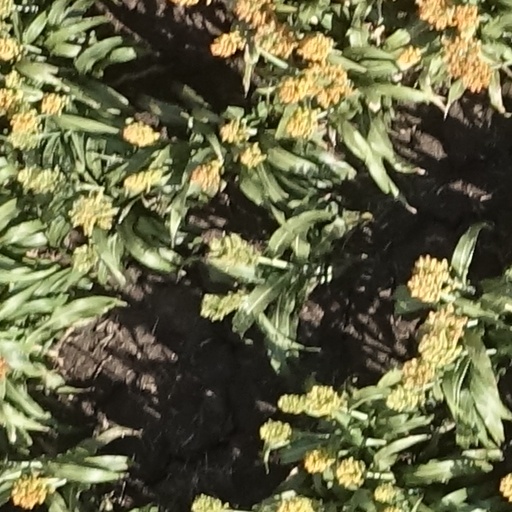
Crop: sorghum